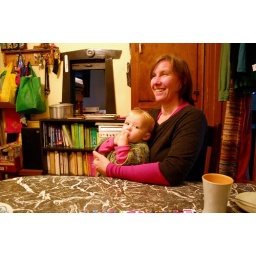
cup of tea in the kitchen with betty and ruby